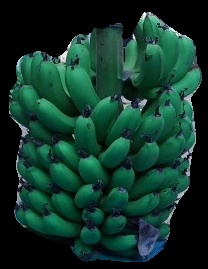
Variety: pachbale
Grade: grade2